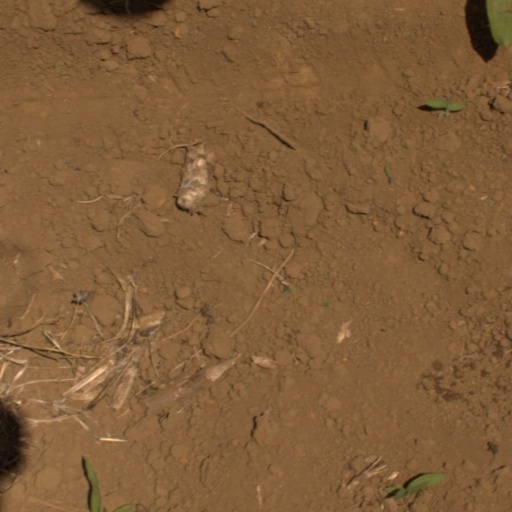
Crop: Jerusalem artichoke